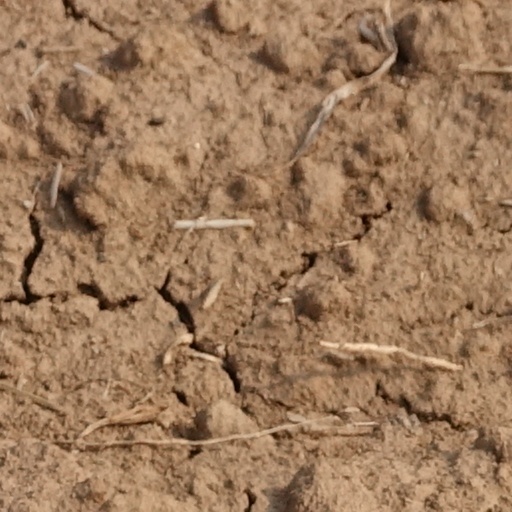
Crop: wheat